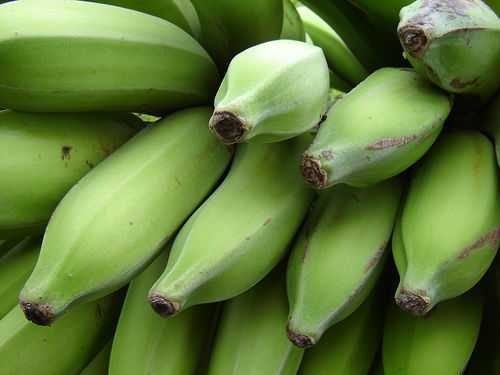
Label: Banana